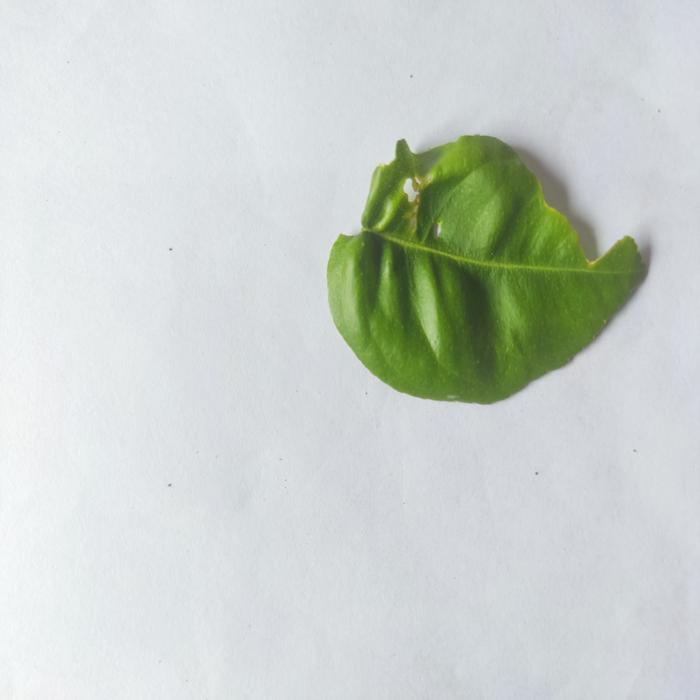
Crop: Lemon
Leaf condition: Leaf_Curl